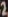
Number: 2